Zoran Đorđević (director)

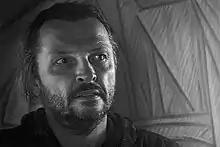
Đorđević in 2017

Zoran Đorđević (born 7 November 1962) is a film, television and theater director, screenwriter, art photographer and producer.